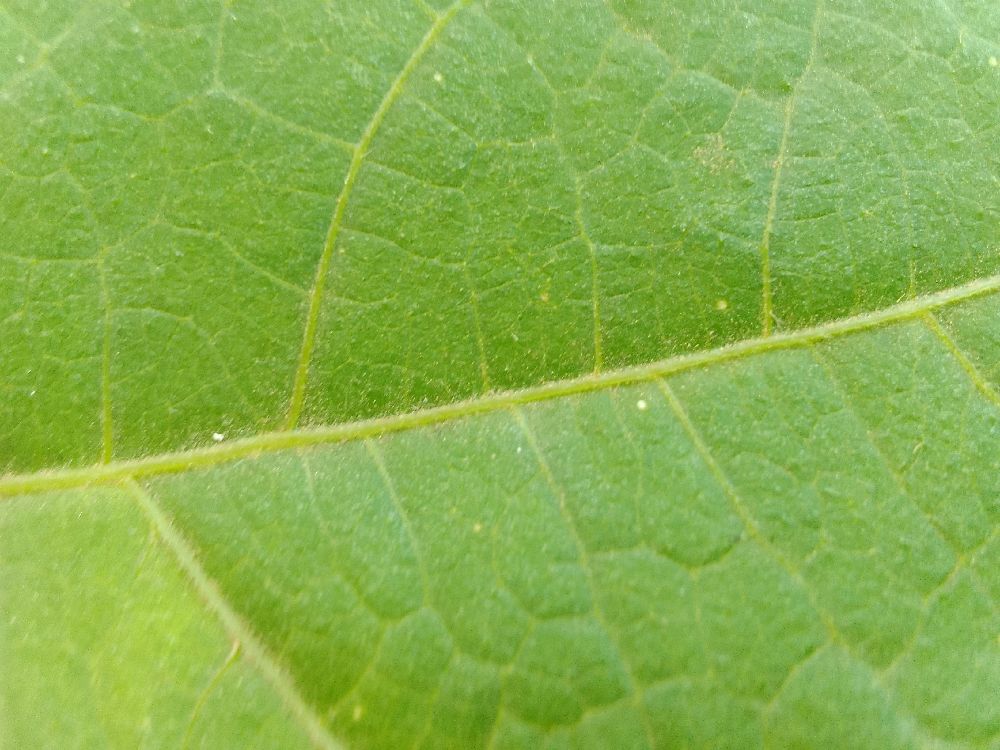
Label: healthy